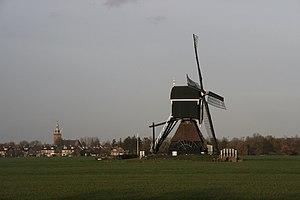
Cet article recense les moulins à vent de la province de Hollande-Méridionale, aux Pays-Bas.
L'éradication de la poliomyélite est l'ensemble des efforts pour faire disparaître la poliomyélite du monde entier. Décidé en 1988, lors d'une assemblée générale des pays membres de l'Organisation mondiale de la santé, ce projet d'initiative mondiale pour l'éradication de la poliomyélite reposait principalement sur le vaccin oral contre la poliomyélite. Il était destiné à tous les enfants de moins de 5 ans de tous les pays où sévissait encore la poliomyélite, soit près de 125 pays avec 350 000 cas annuels à cette date.